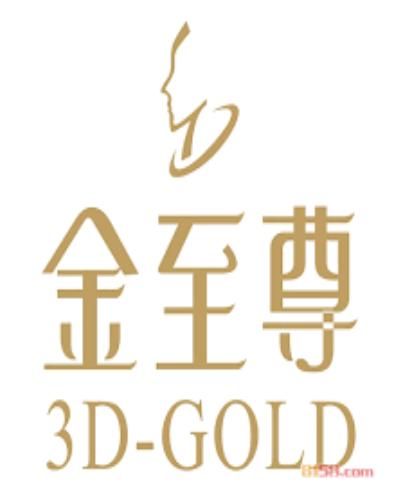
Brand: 3D-GOLD
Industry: Clothes